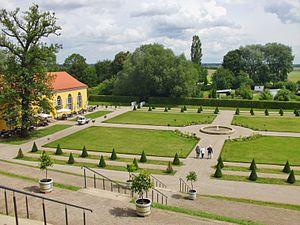
L'abbaye de Neuzelle est un monastère cistercien à Neuzelle, dans le Land de Brandebourg en Allemagne. Fondé au XIVᵉ siècle par les margraves de Lusace de la maison de Wettin et sécularisé en 1817, il est à nouveau occupée par quatre moines cisterciens venant de l'abbaye de Heiligenkreuz depuis août 2017, deux cents ans après sa dissolution.